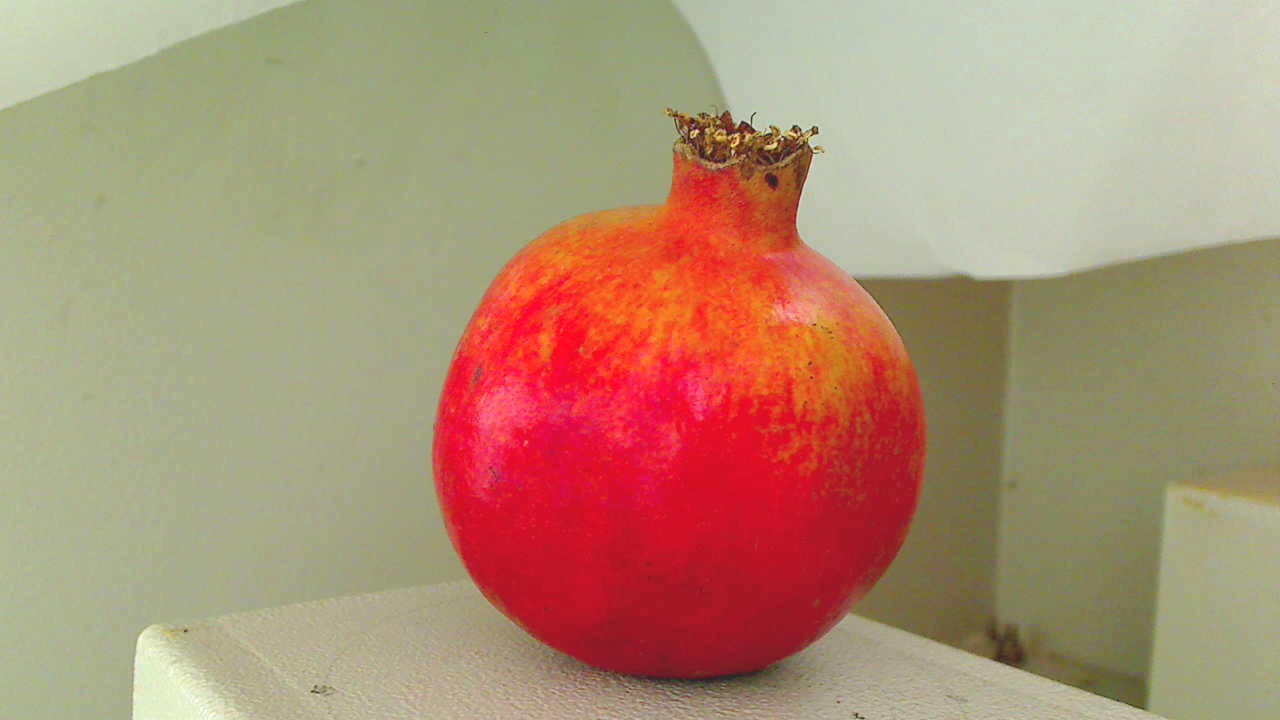
Grade: grade-3
Quality: quality-2